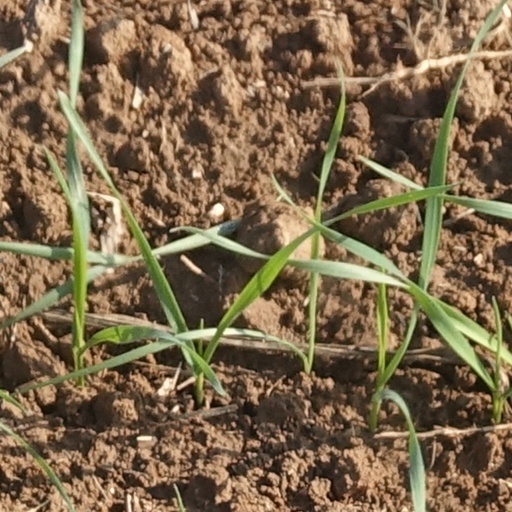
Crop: wheat